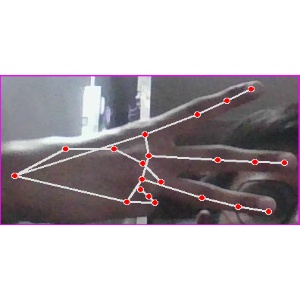
अक्षर: भ